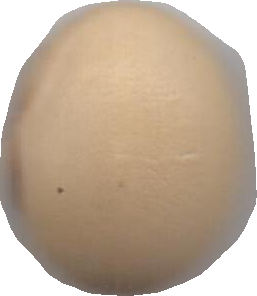
Variety: Grobogan